Jon Connor

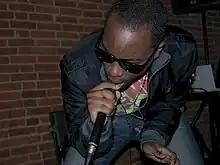
Connor performing at a concert

On January 1, 2005, Jon Connor released his first official mixtape, "The Calling, Pt. 1: The Prequel". He followed that with another mixtape "Everybody Hates Connor" in 2006. Then he released his third mixtape, "The Calling Pt. 2: The Second Coming" in 2008. In 2009 he would link up with basketball player Mateen Cleaves, then later basketball player Jason Richardson, and Kendall "Young Sav" Freeman, vice president of rapper Rick Ross' Maybach Music Group record label to official start a record label. All who currently either run or co-own it. On September 29, 2010, Connor released his fourth mixtape, the Entourage-inspired, "Jon Connor as Vinnie Chase: Season One". "Jon Connor as Vinnie Chase: Season One" was produced primarily by Connor and All Varsity Music producer Optiks. Rappers Saigon and Consequence would be featured on the remix to his song "The Message".